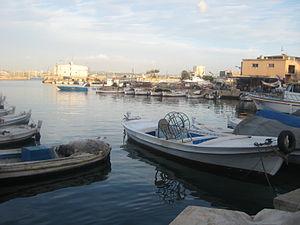
Tyr est une ville du sud du Liban. C'est le chef-lieu du district de Tyr dans le gouvernorat du Liban-Sud.